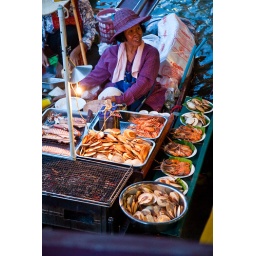
A woman sells grilled seafood from a boat at a floating market in Thailand.